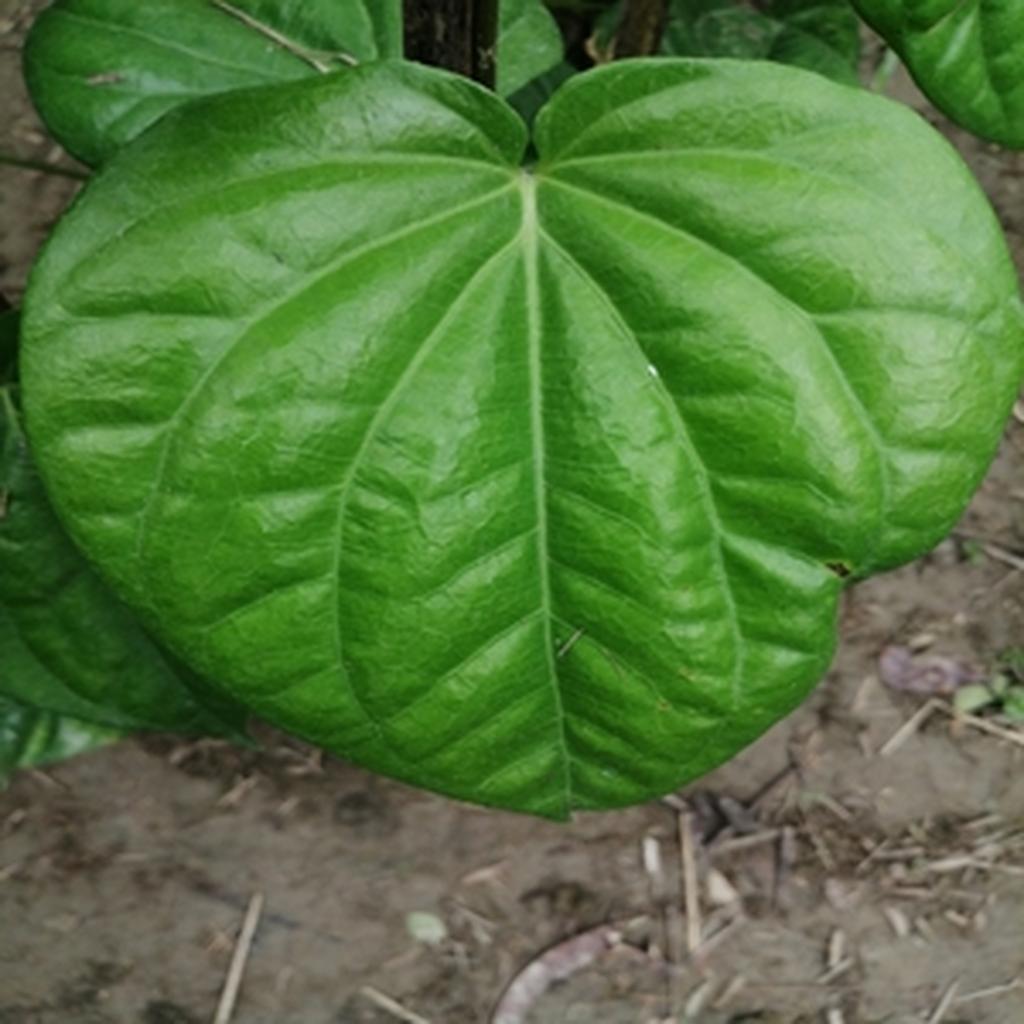
Label: Healthy_Leaf